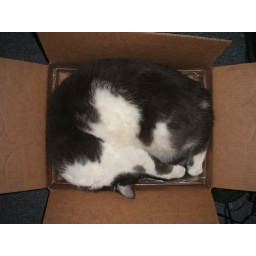
cat in the box